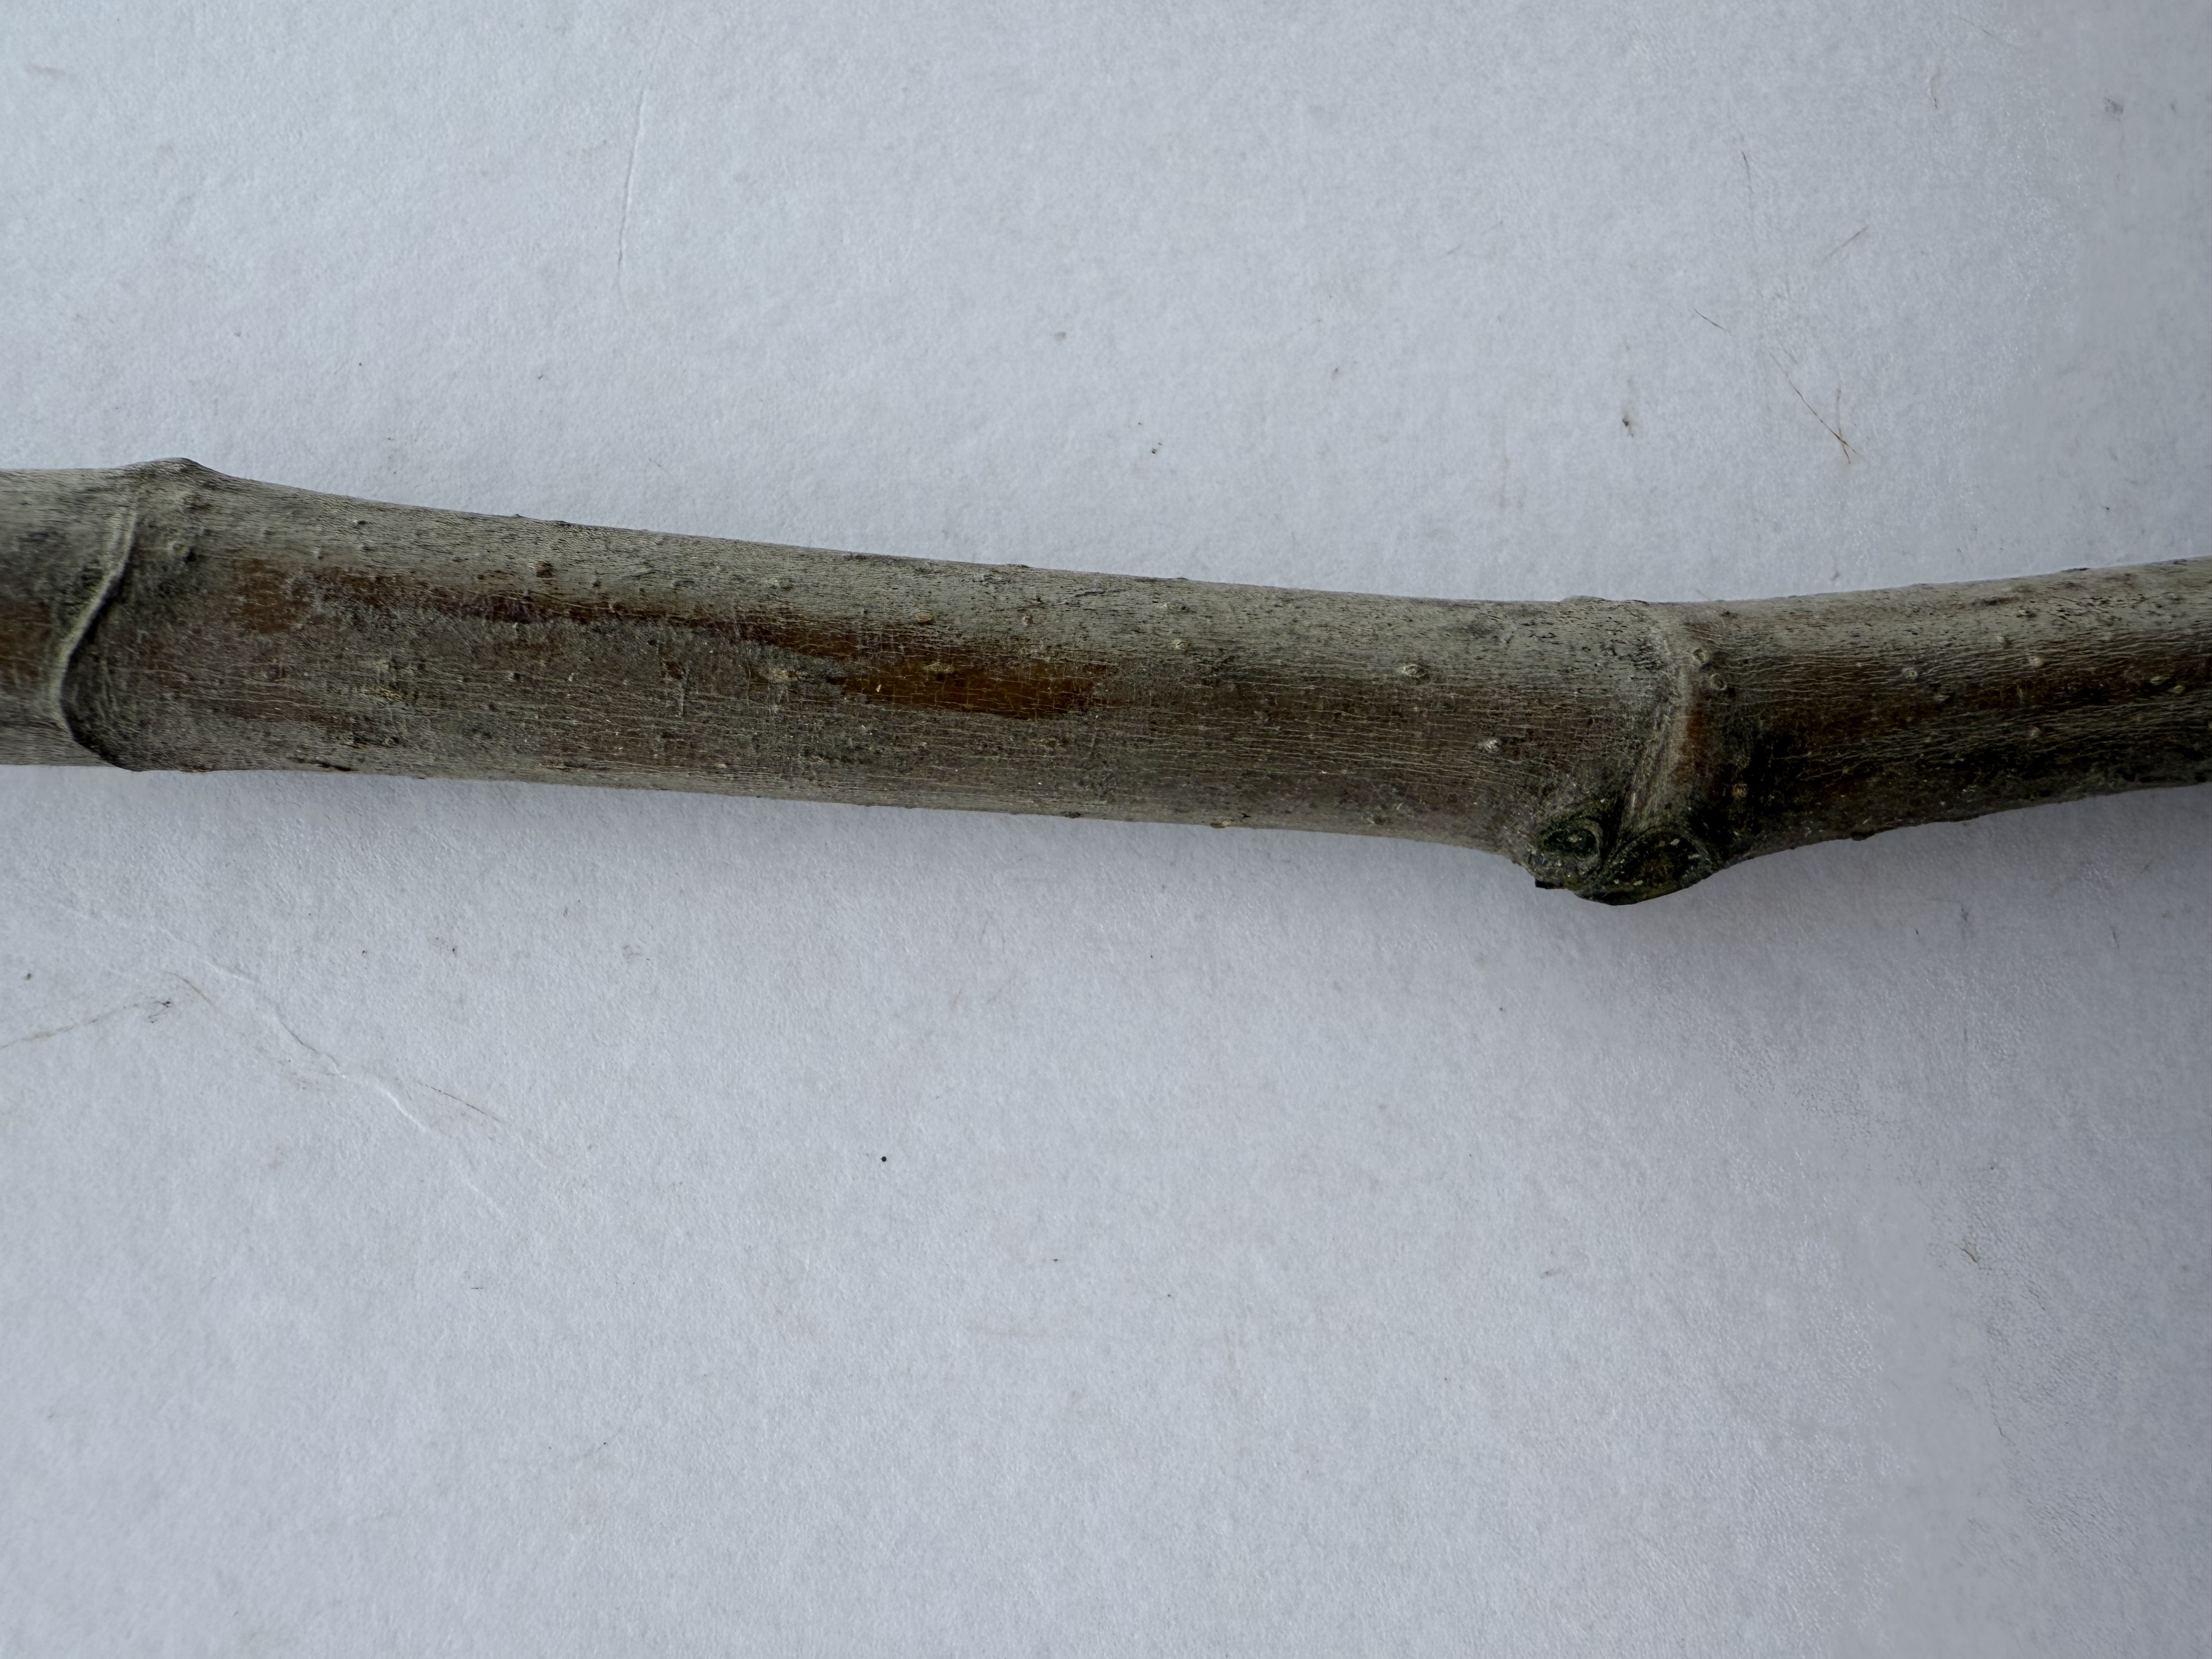
Variety: Black Fig